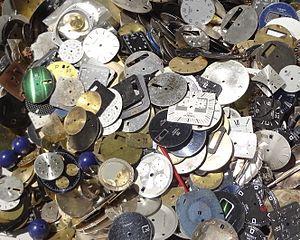
Cadrans de montres, principalement de la marque Tissot. Marché aux puces de Plainpalais.
La montre à mouvement mécanique, ou montre mécanique, est une montre dont l'énergie est fournie par un ressort enroulé dans un barillet. La mise en tension du ressort appelée remontage peut être réalisé manuellement ou de manière automatique grâce aux mouvements du porteur de la montre. Elle est composée du mouvement et de l'habillement. Jusqu'à l'apparition des montres à quartz à la fin des années 1960 toutes les montres étaient mécaniques.